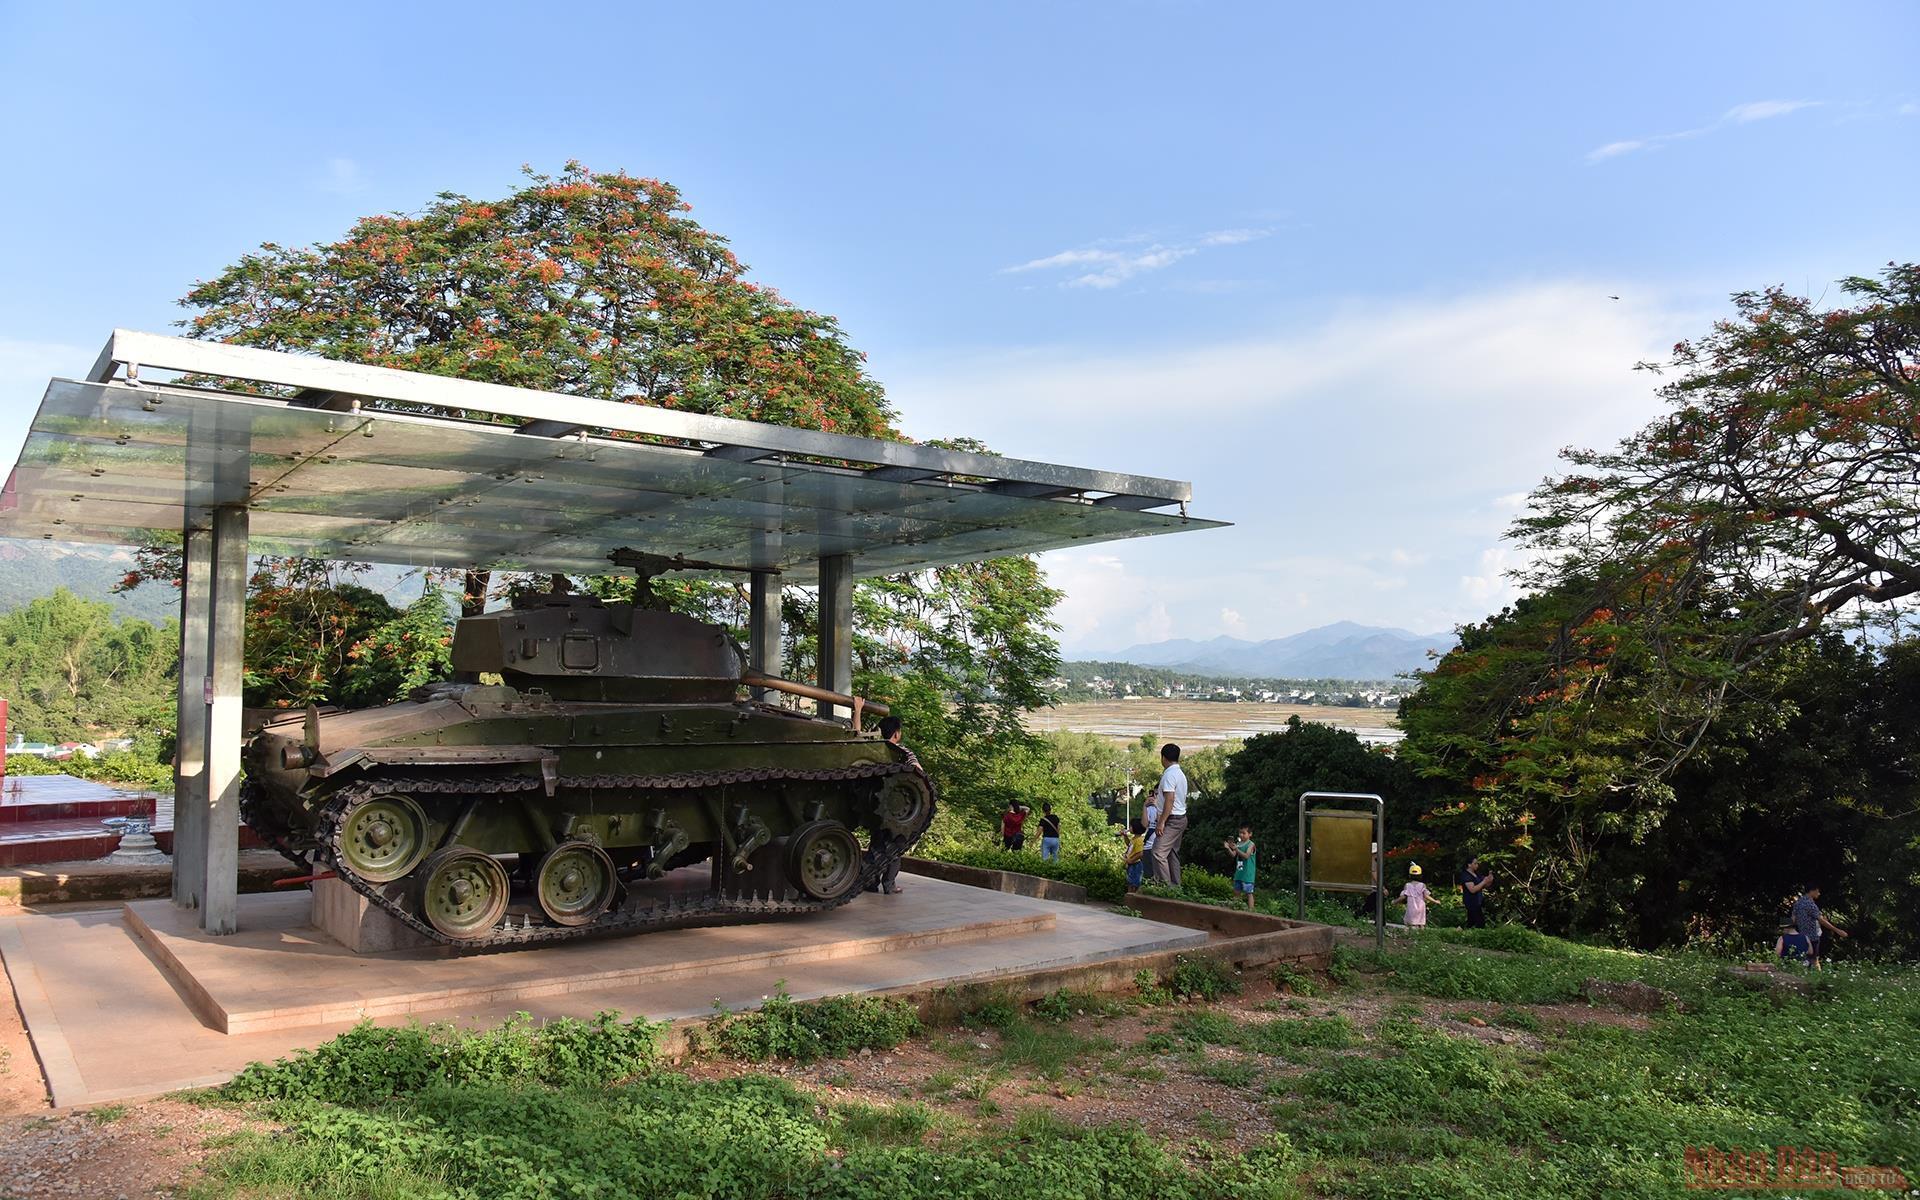
có một người đang đứng ngay sát chiếc xe tăng